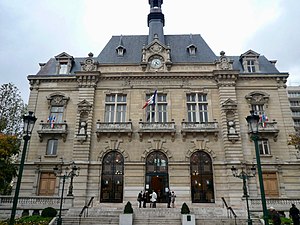
Colombes
Rådhus
Rådhus
Colombes er en fransk kommune og by i departementet Hauts-de-Seine i regionen Île-de-France. Den har ca. 83.000 indbyggere og ligger ca. 10 km nordvest for Paris' centrum mellem Courbevoie og Argenteuil på Seinens sydside. Colombes er regionens syvendestørste og departementets tredjestørste by og indgår i Paris' storbyområde.